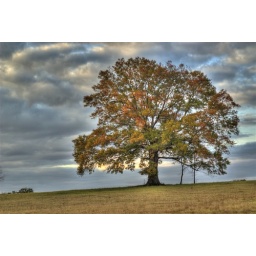
A tree on highway 22 near Montevallo.3 exposures at sunset. Photomatix 4.